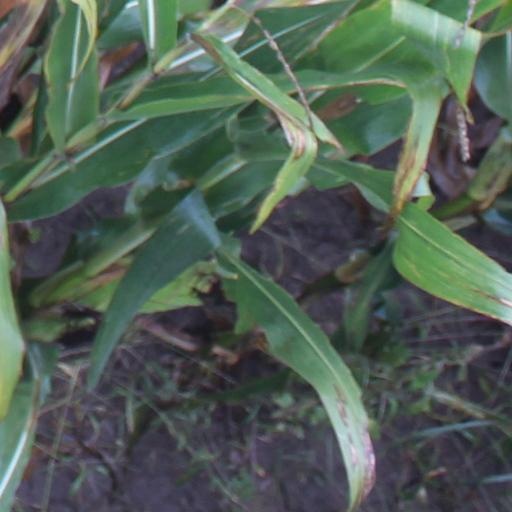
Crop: maize; corn